International Training Centre of the International Labour Organization

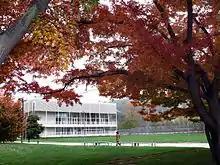
The ITCILO Turin Campus

On the Turin campus, located on the Po River, the buildings are organized into five clusters that represent the world's continents: the Americas, Africa, Asia, Europe and Oceania. The campus includes classrooms with interpretation and video conferencing equipment as well as an auditorium for seminars, workshops, and events. Participants stay in dormitories on campus for the duration of their course, usually from one week to five weeks.